Oxford Furnace

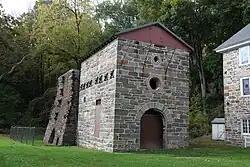
Oxford Furnace in 2015

Oxford Furnace is a historic blast furnace on Washington Avenue, near the intersection with Belvidere Avenue, in Oxford, Oxford Township, Warren County, New Jersey. The furnace was built by Jonathan Robeson (c. 1695–1766) in 1741 and produced its first pig iron in 1743. The first practical use in the United States of hot blast furnace technology took place here in 1834. The furnace was added to the National Register of Historic Places on July 6, 1977 for its significance in industry during the 19th century. It was later added as a contributing property to the Oxford Industrial Historic District on August 27, 1992.